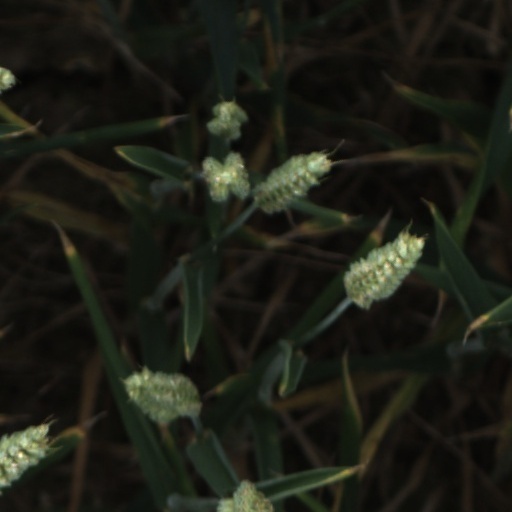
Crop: wheat